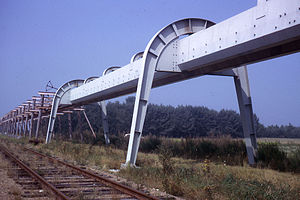
Fahrenheit 451 (film) / Om filmen
Sporet til den futuristiske SAFEGE i Châteauneuf-sur-Loire, hvor dele af filmen blev optaget
Fahrenheit 451 er en britisk spillefilm fra 1966 instrueret af François Truffaut. Filmen er baseret på Ray Bradburys roman af samme navn.